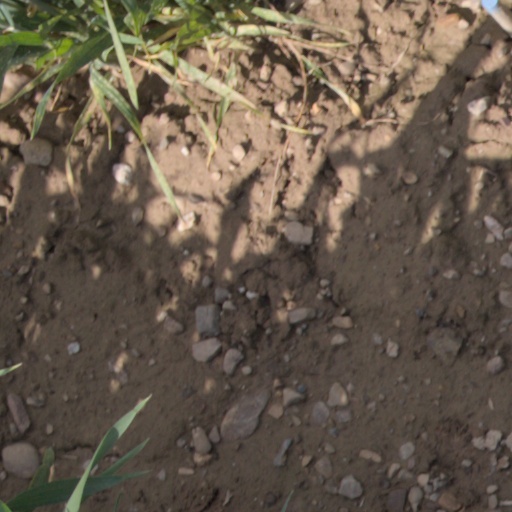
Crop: wheat